Public housing estates in Kwai Chung

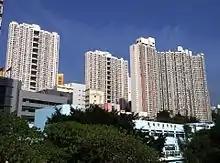
Kwai Luen Estate

Kwai Chun Court is a HOS court in Kwai Chung, near Kwai Hing Estate. It has 3 blocks built in 1995.